Tillage erosion

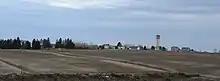
Tillage erosion in field with diversion terraces

Conceptually, the process of tillage erosion (E) can be described as a function of tillage erosivity (ET) and landscape erodibility (EL):